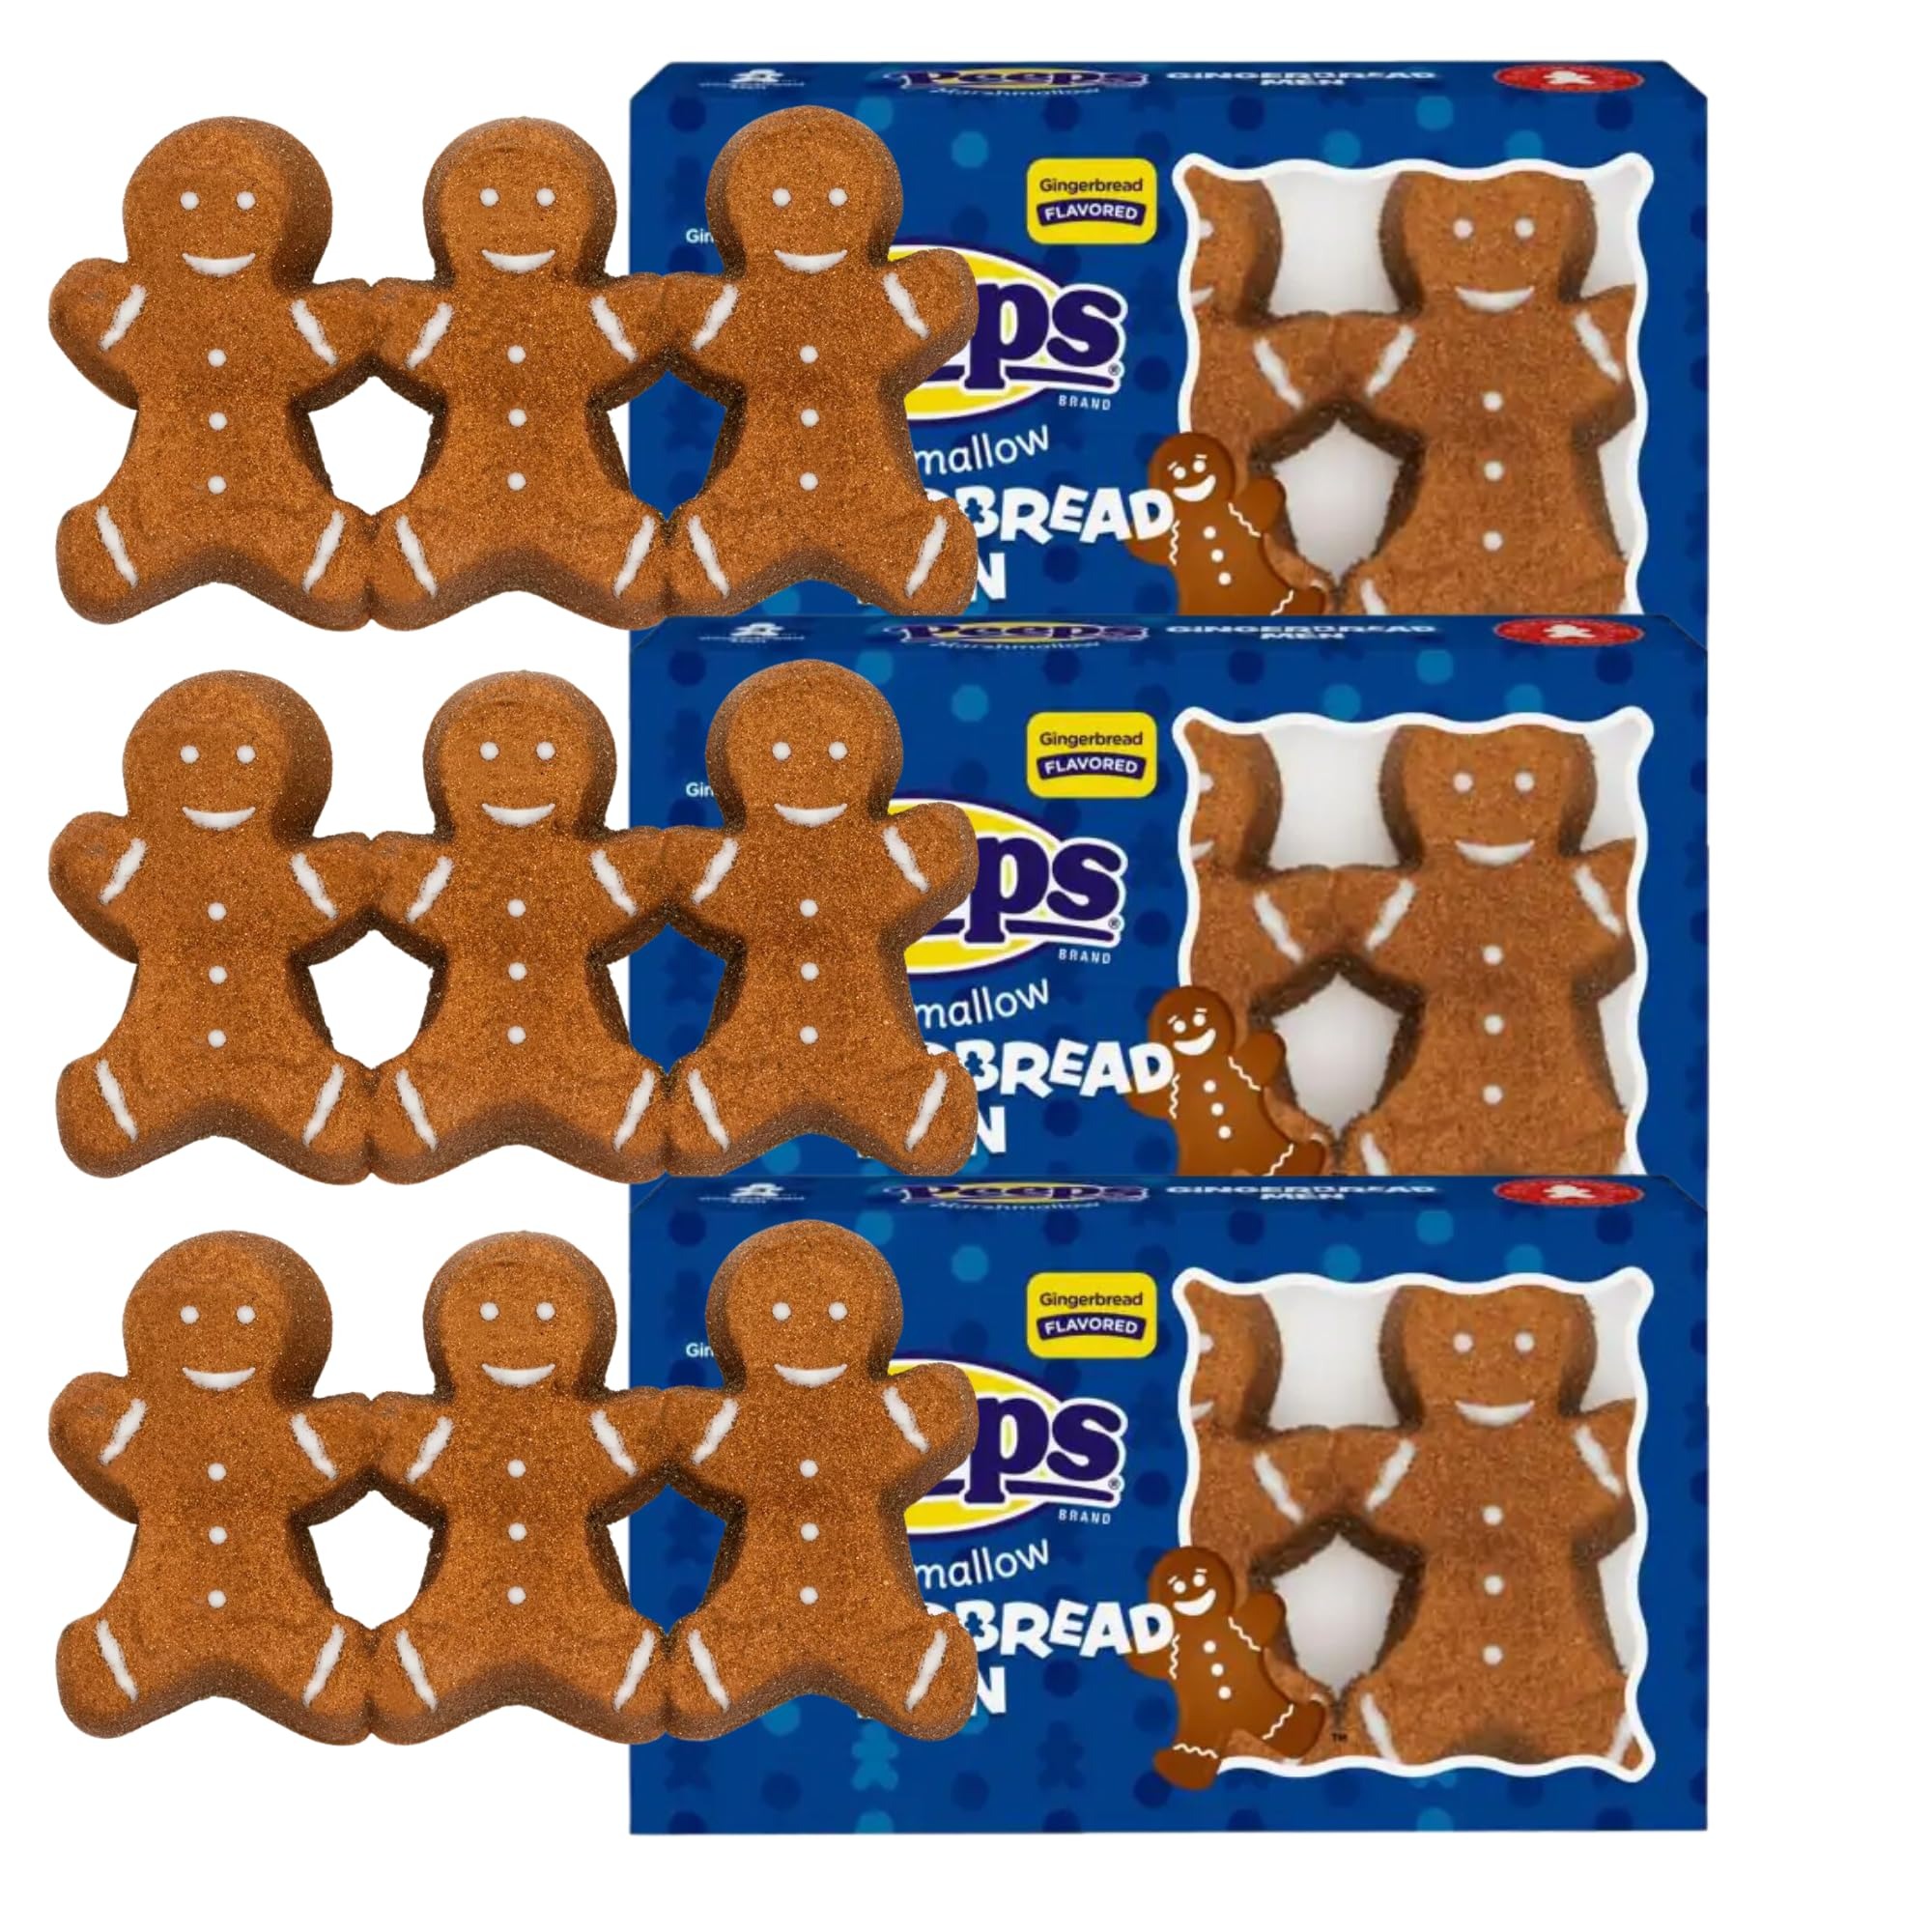
Item Name: Needzo Gingerbread Peeps Candy Christmas Marshmallows, Holiday Desserts, Colorful Sugar Coated Character Shaped (Pack of 3) 9 Pieces Total
Bullet Point 1: 3 PACK GINGERBREAD MEN FOR 9 TOTAL MARSHMALLOWS - Needzo Pack Of 3 Gingerbread Peeps Candy, Christmas Marshmallows, 9 Total, Holiday Themed, Gluten Free Fat Free Snacks, 24 Colorful Sugar Coated Gingerbread man Character Shaped.
Bullet Point 2: PEEPS ARE GINGERBREAD FLAVORED AND SHAPED LIKE GINGERBREAD MEN - GINGERBREAD PEPS - PEEPS ARE GINGERBREAD FLAVORED AND SHAPED LIKE GINGERBREAD MEN! The perfect Christmas treat to give your friends and family. With the weather getting colder, be prepared for some yummy comfort food with a twist!
Bullet Point 3: GREAT CUPCAKE TOPPERS AND STOCKING STUFFERS - Do you know someone who loves cupcakes? These are the perfect stocking stuffers for anyone on your list this Christmas. With a super cute gingerbread man design, they are sure to be a hit with any family member or friend.
Bullet Point 4: SUPER SOFT AND DELICIOUS MARSHMALLOW CANDIES - If you like gingerbread, this will be your favorite Christmas Marshmallow. These colorful sugar coated candies are the perfect after meal dessert or to enjoy with a hot drink.
Bullet Point 5: CANDY STICKER INCLUDED, STYLE MAY VARY - The perfect stocking stuffer or gift for all occasions! Needzo packs are the perfect size and a great way to try something new. These holiday themed candies will be a hit with everyone on your list.
Product Description: Needzo Pack Of 3 Gingerbread Peeps Candy, Christmas Marshmallow Desserts! These marshmallow treats are shaped like peeps for a cute holiday dessert that tastes great and is fun to decorate. The pack of three comes with nine total pieces out of gingerbread men. With the holidays quickly coming up, these would be the perfect stocking stuffers or party favors. Made without gluten or fat and they're kosher too!
Value: 9.0
Unit: Count

Price: 12.88